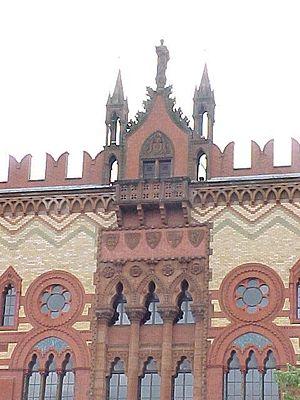
L'architecture gothique vénitienne est la variante locale du style architectural gothique italien de Venise, avec une confluence d'influences provenant des exigences locales en matière de construction, certaines influences de l'architecture byzantine et d'autres de l'architecture islamique, reflétant le réseau commercial de Venise. Très inhabituel dans l'architecture médiévale, ce style est à la fois le plus caractéristique des bâtiments séculiers et la grande majorité de ceux qui ont survécu sont séculiers.